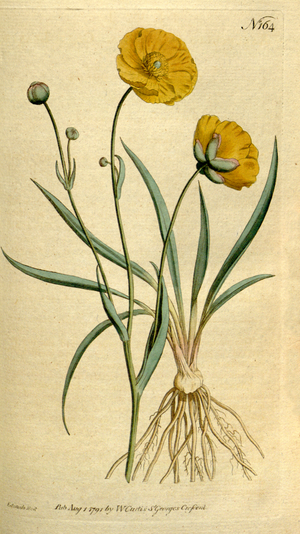
Ranunculus gramineus, de noms communs Renoncule graminée ou Renoncule à feuilles de graminée, est une espèce de plantes vivace de la famille des Ranunculaceae et du genre Ranunculus.